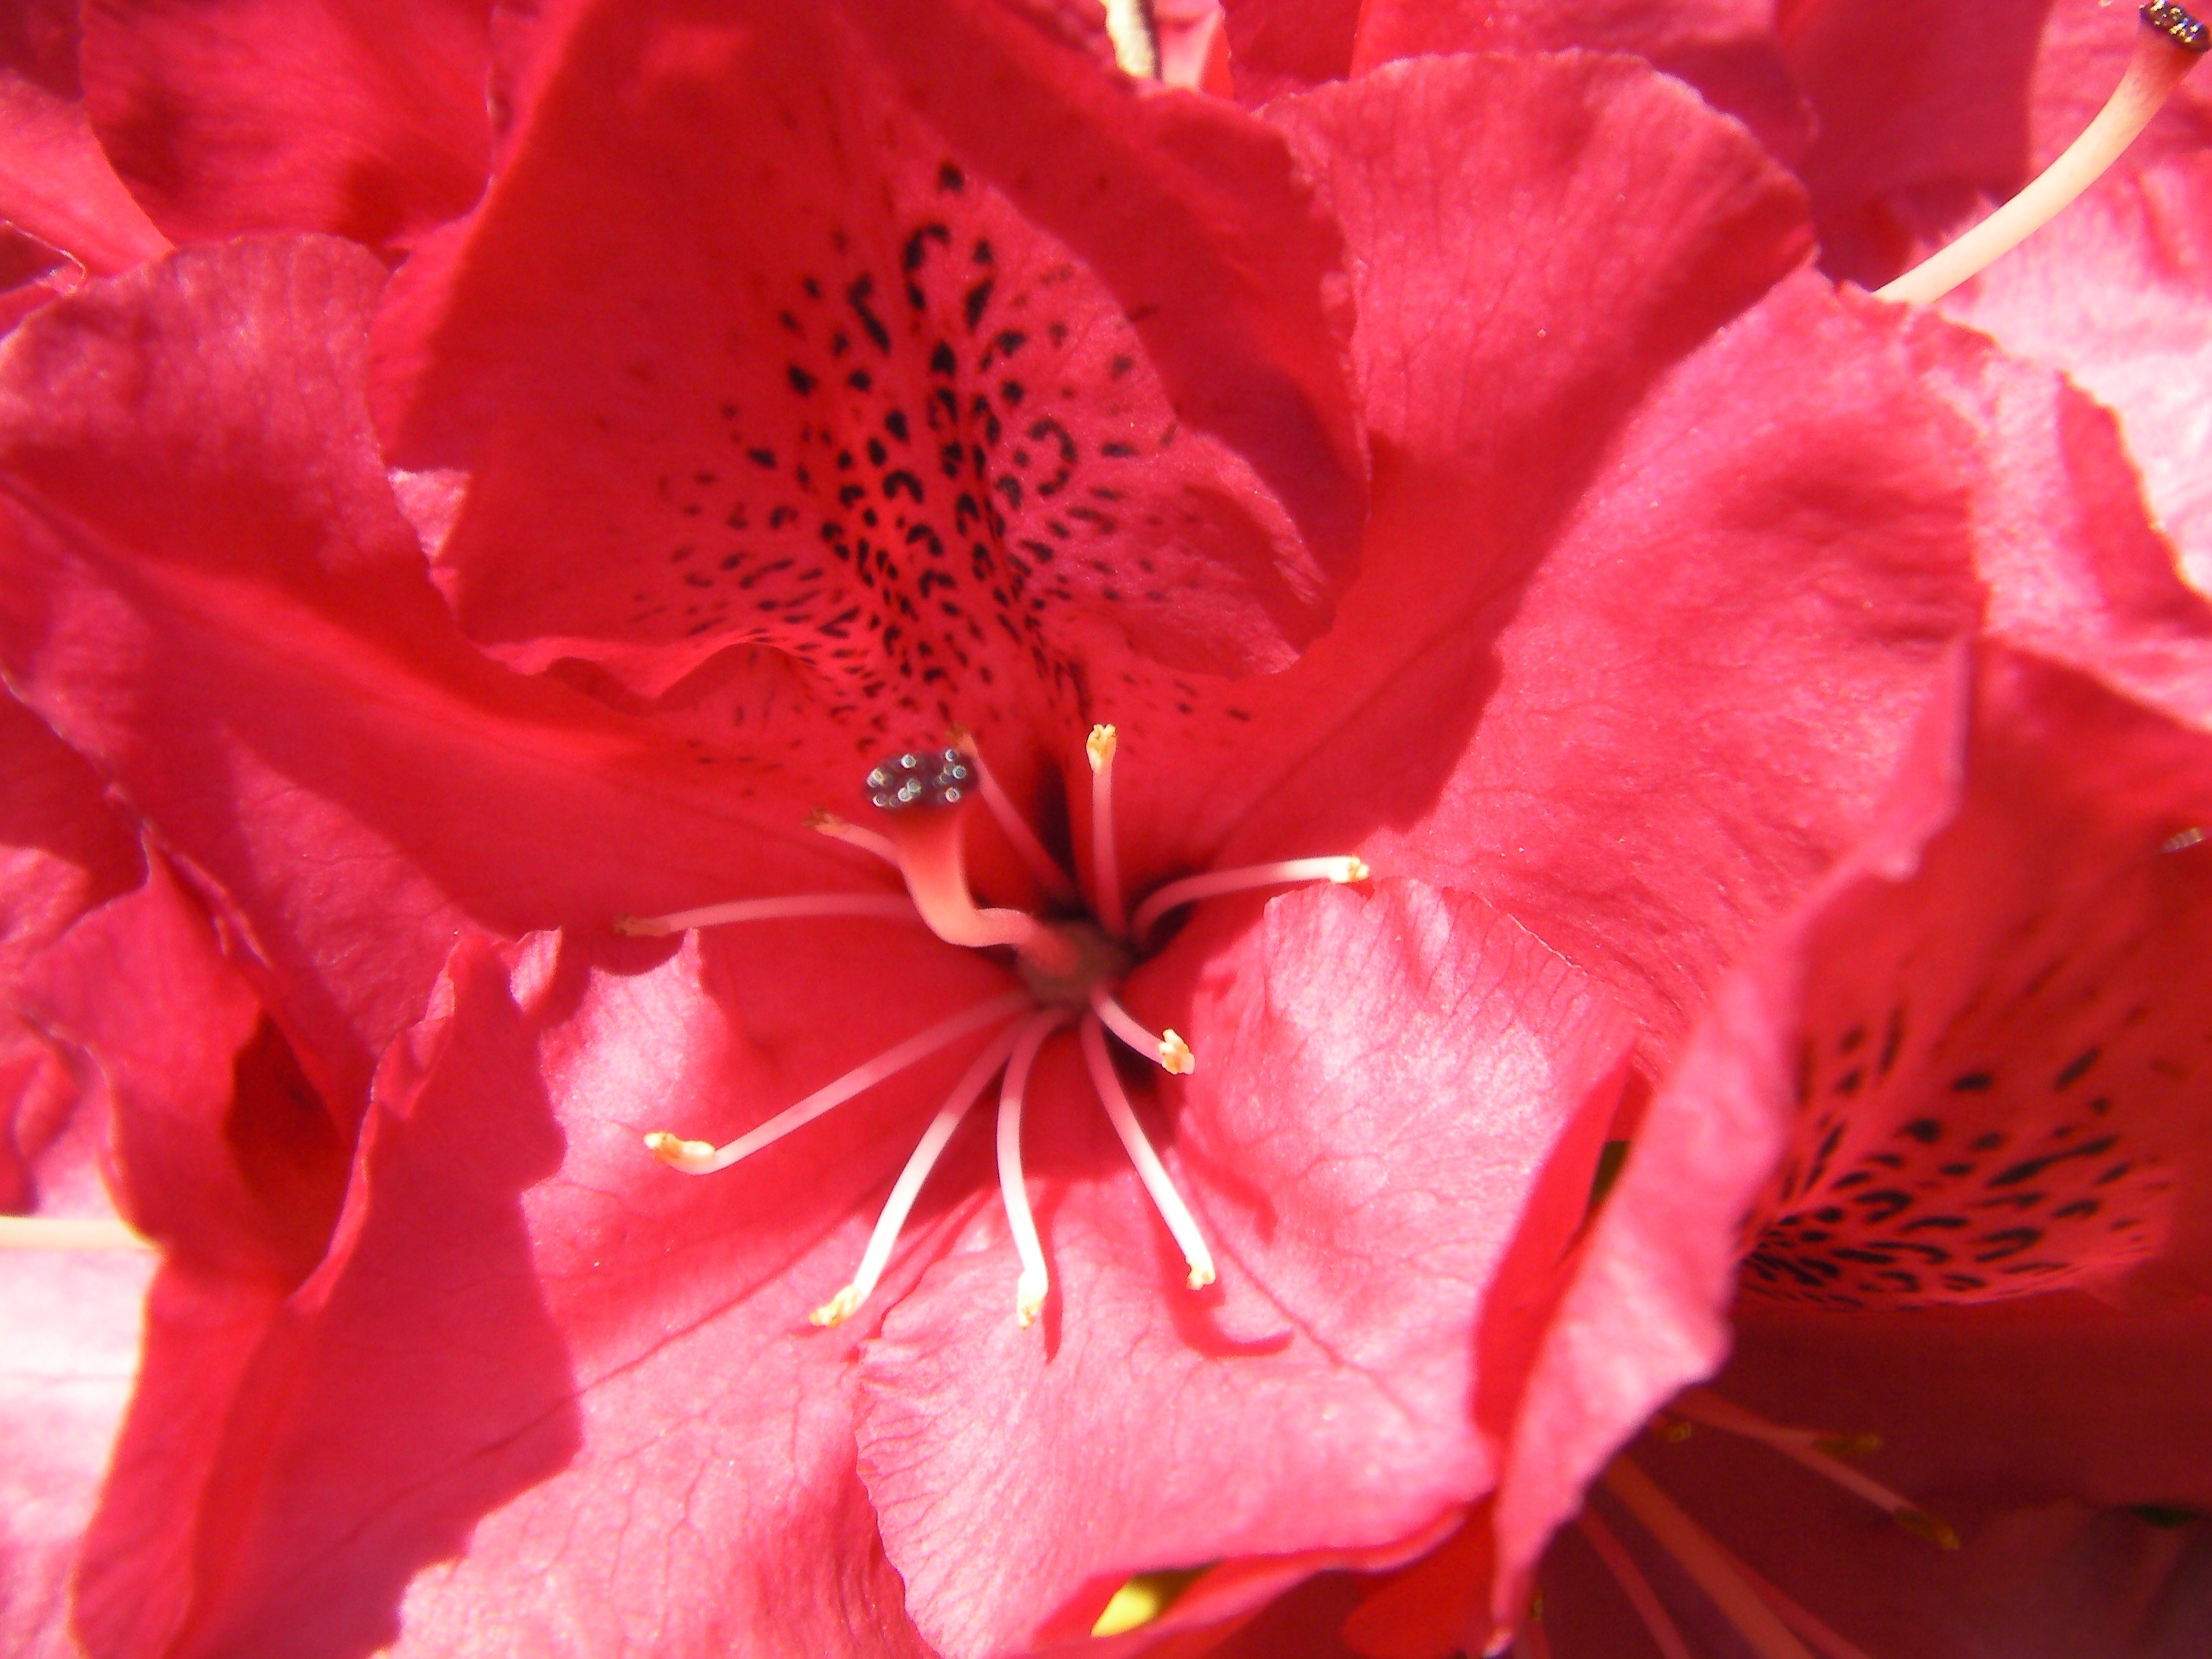
landscape, nature, blossom, plant, flower, petal, bloom, spring, red, scenery, blooming, garden, pink, flora, plants, wildflower, flowers, close up, outdoors, shrub, rhododendron, gladiolus, macro photography, flowering plant, woody plant, land plant, amaryllis belladonna, rhododendron ferrugineum, rhodo